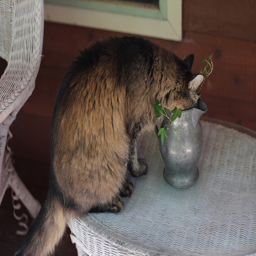
A cat drinking out of a vase containing a plant.
A cat is sticking its head in a vase.
A brown cat's head is in a grey vase on a table.
A cat with its face in a metal pitcher.
A cat sticking it's head in a pot.